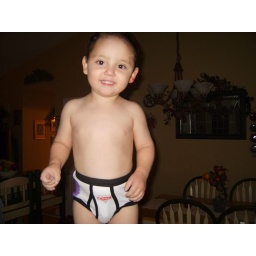
jon devon in his 1st big boy pants like daddy.